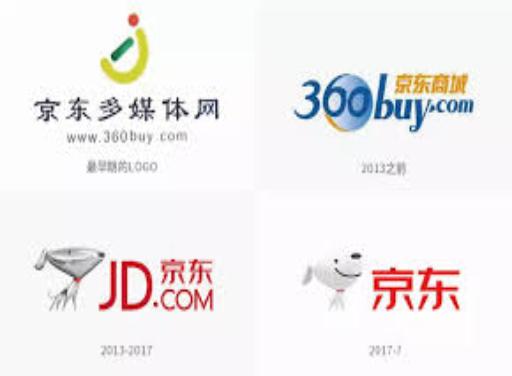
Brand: jd
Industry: Others